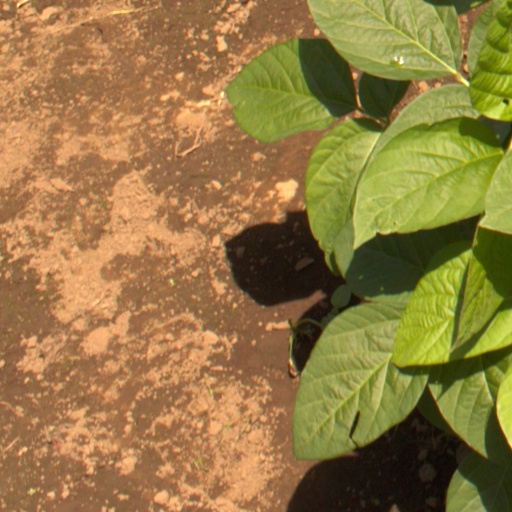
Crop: soybean